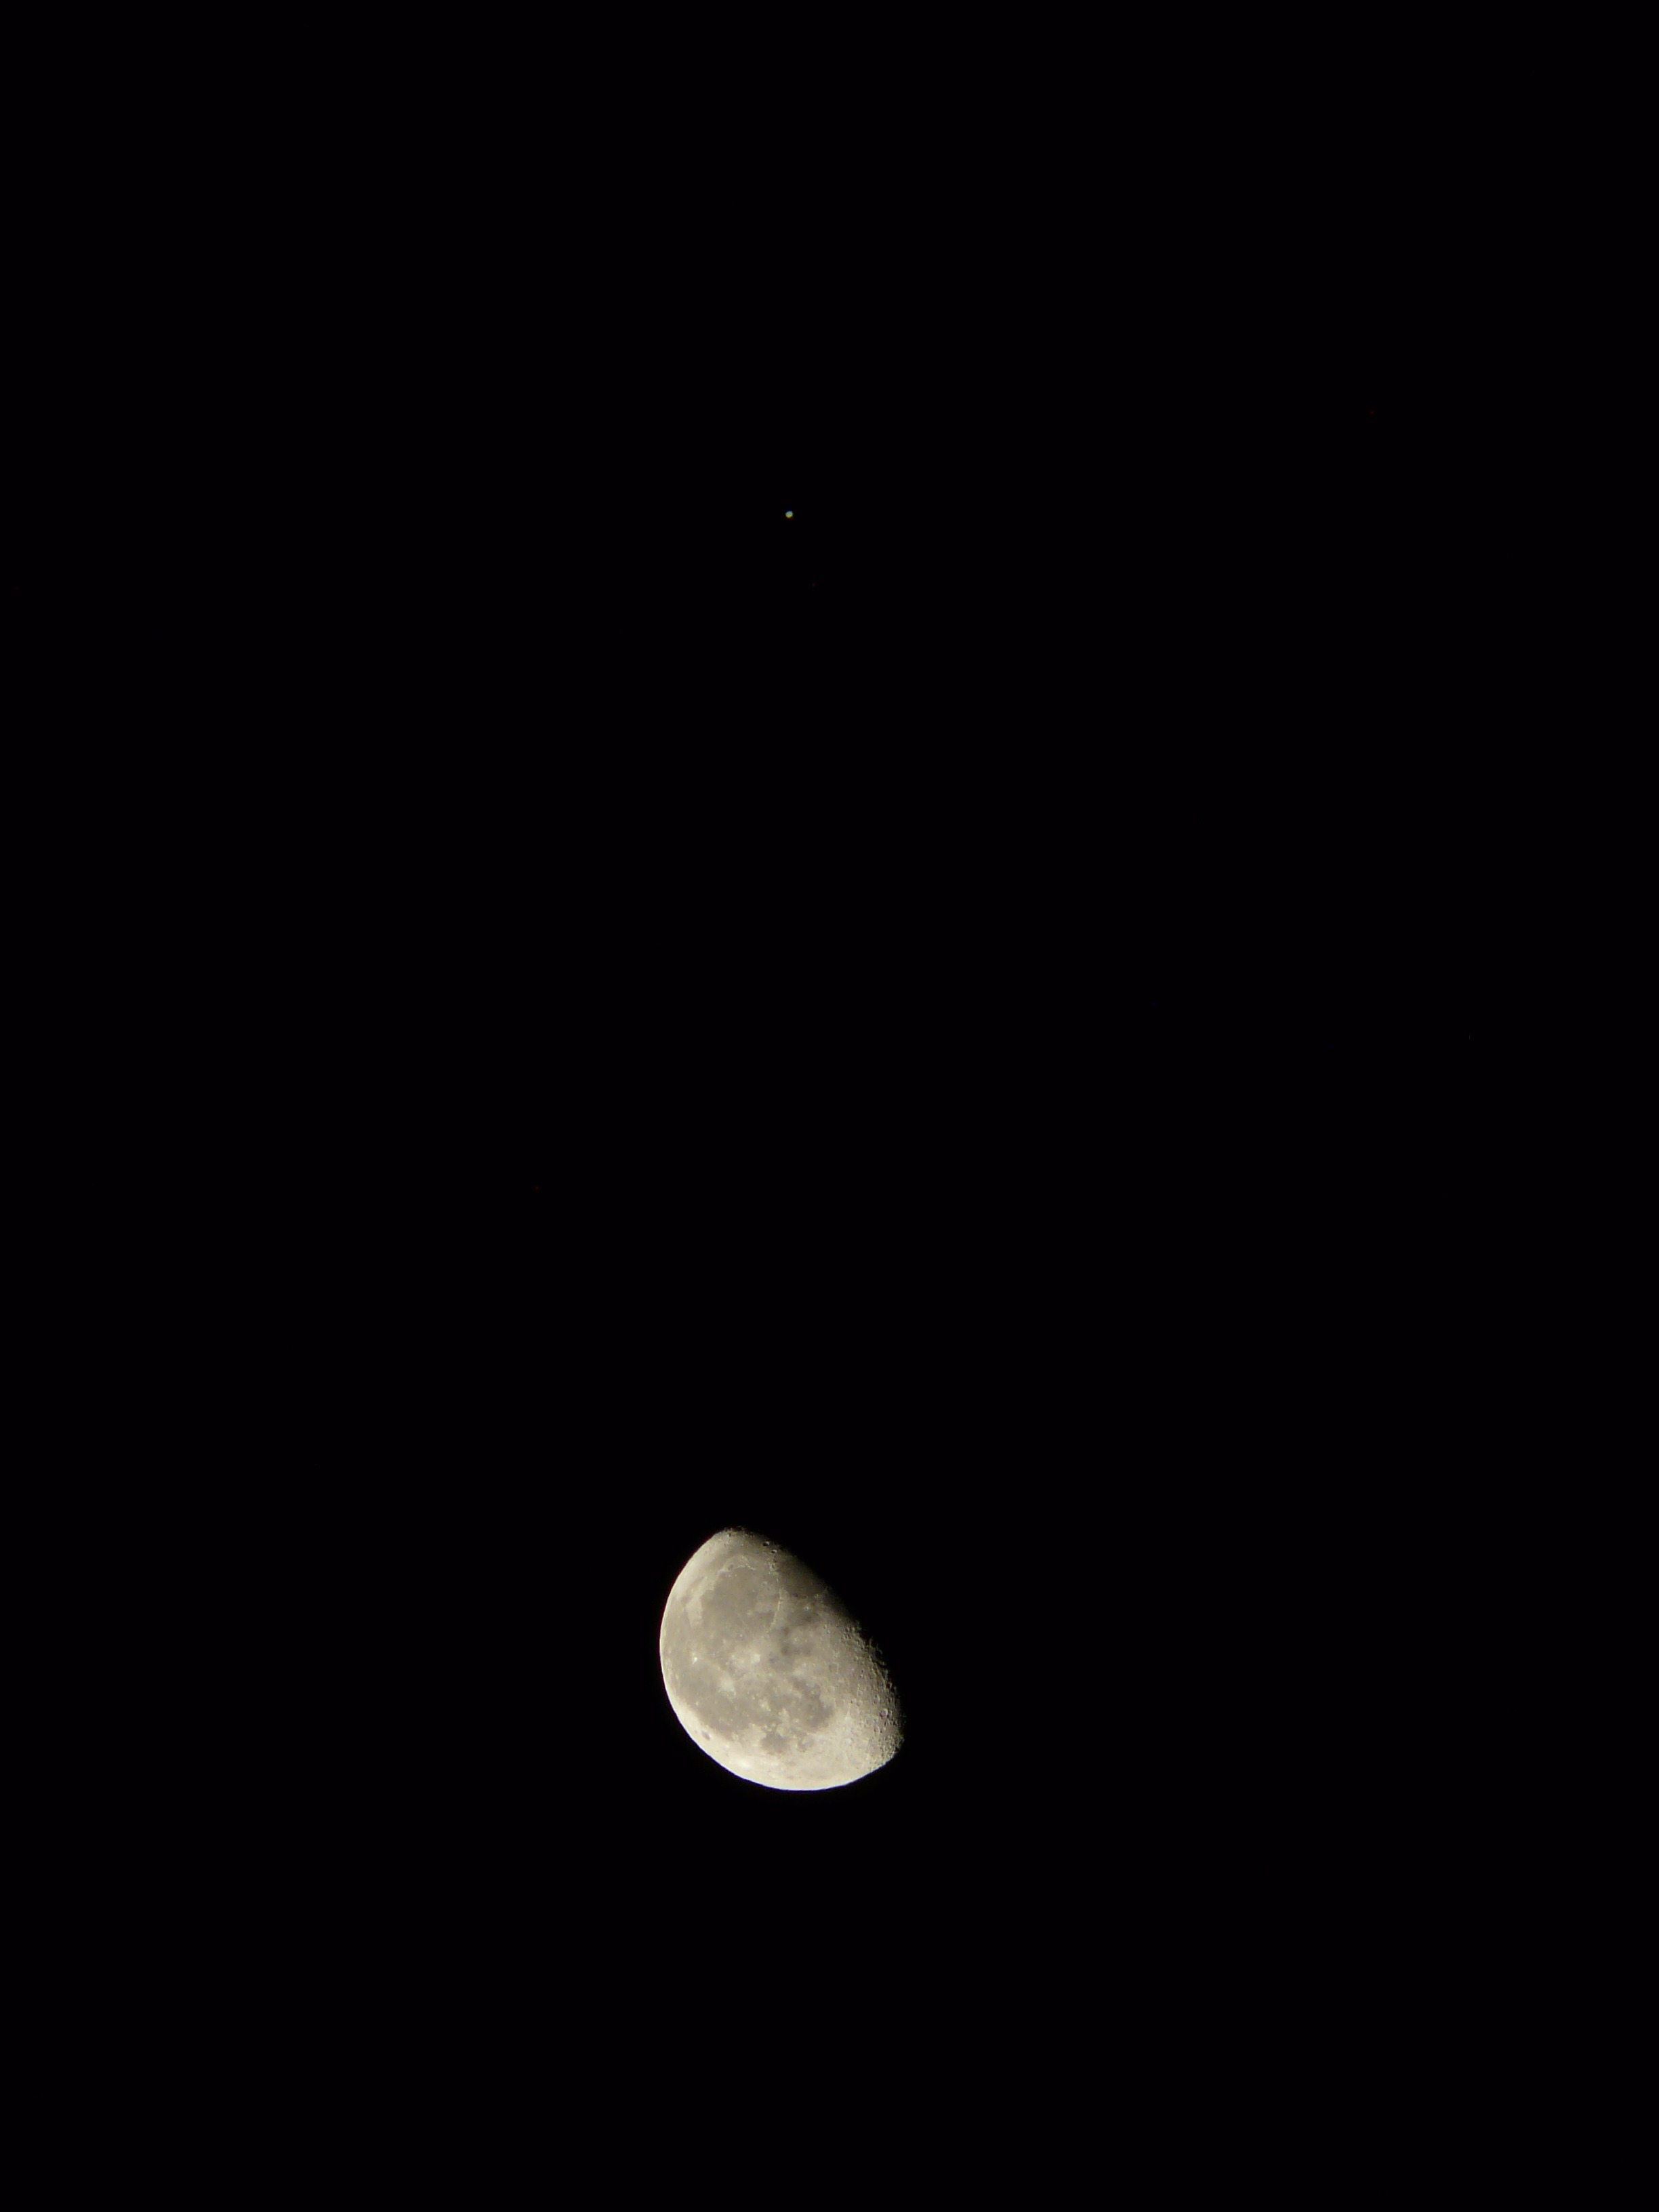
black and white, sky, night, star, moon, full moon, circle, silver, crescent, venus, crescent moon, astronomical object, lunar eclipse, celestial event